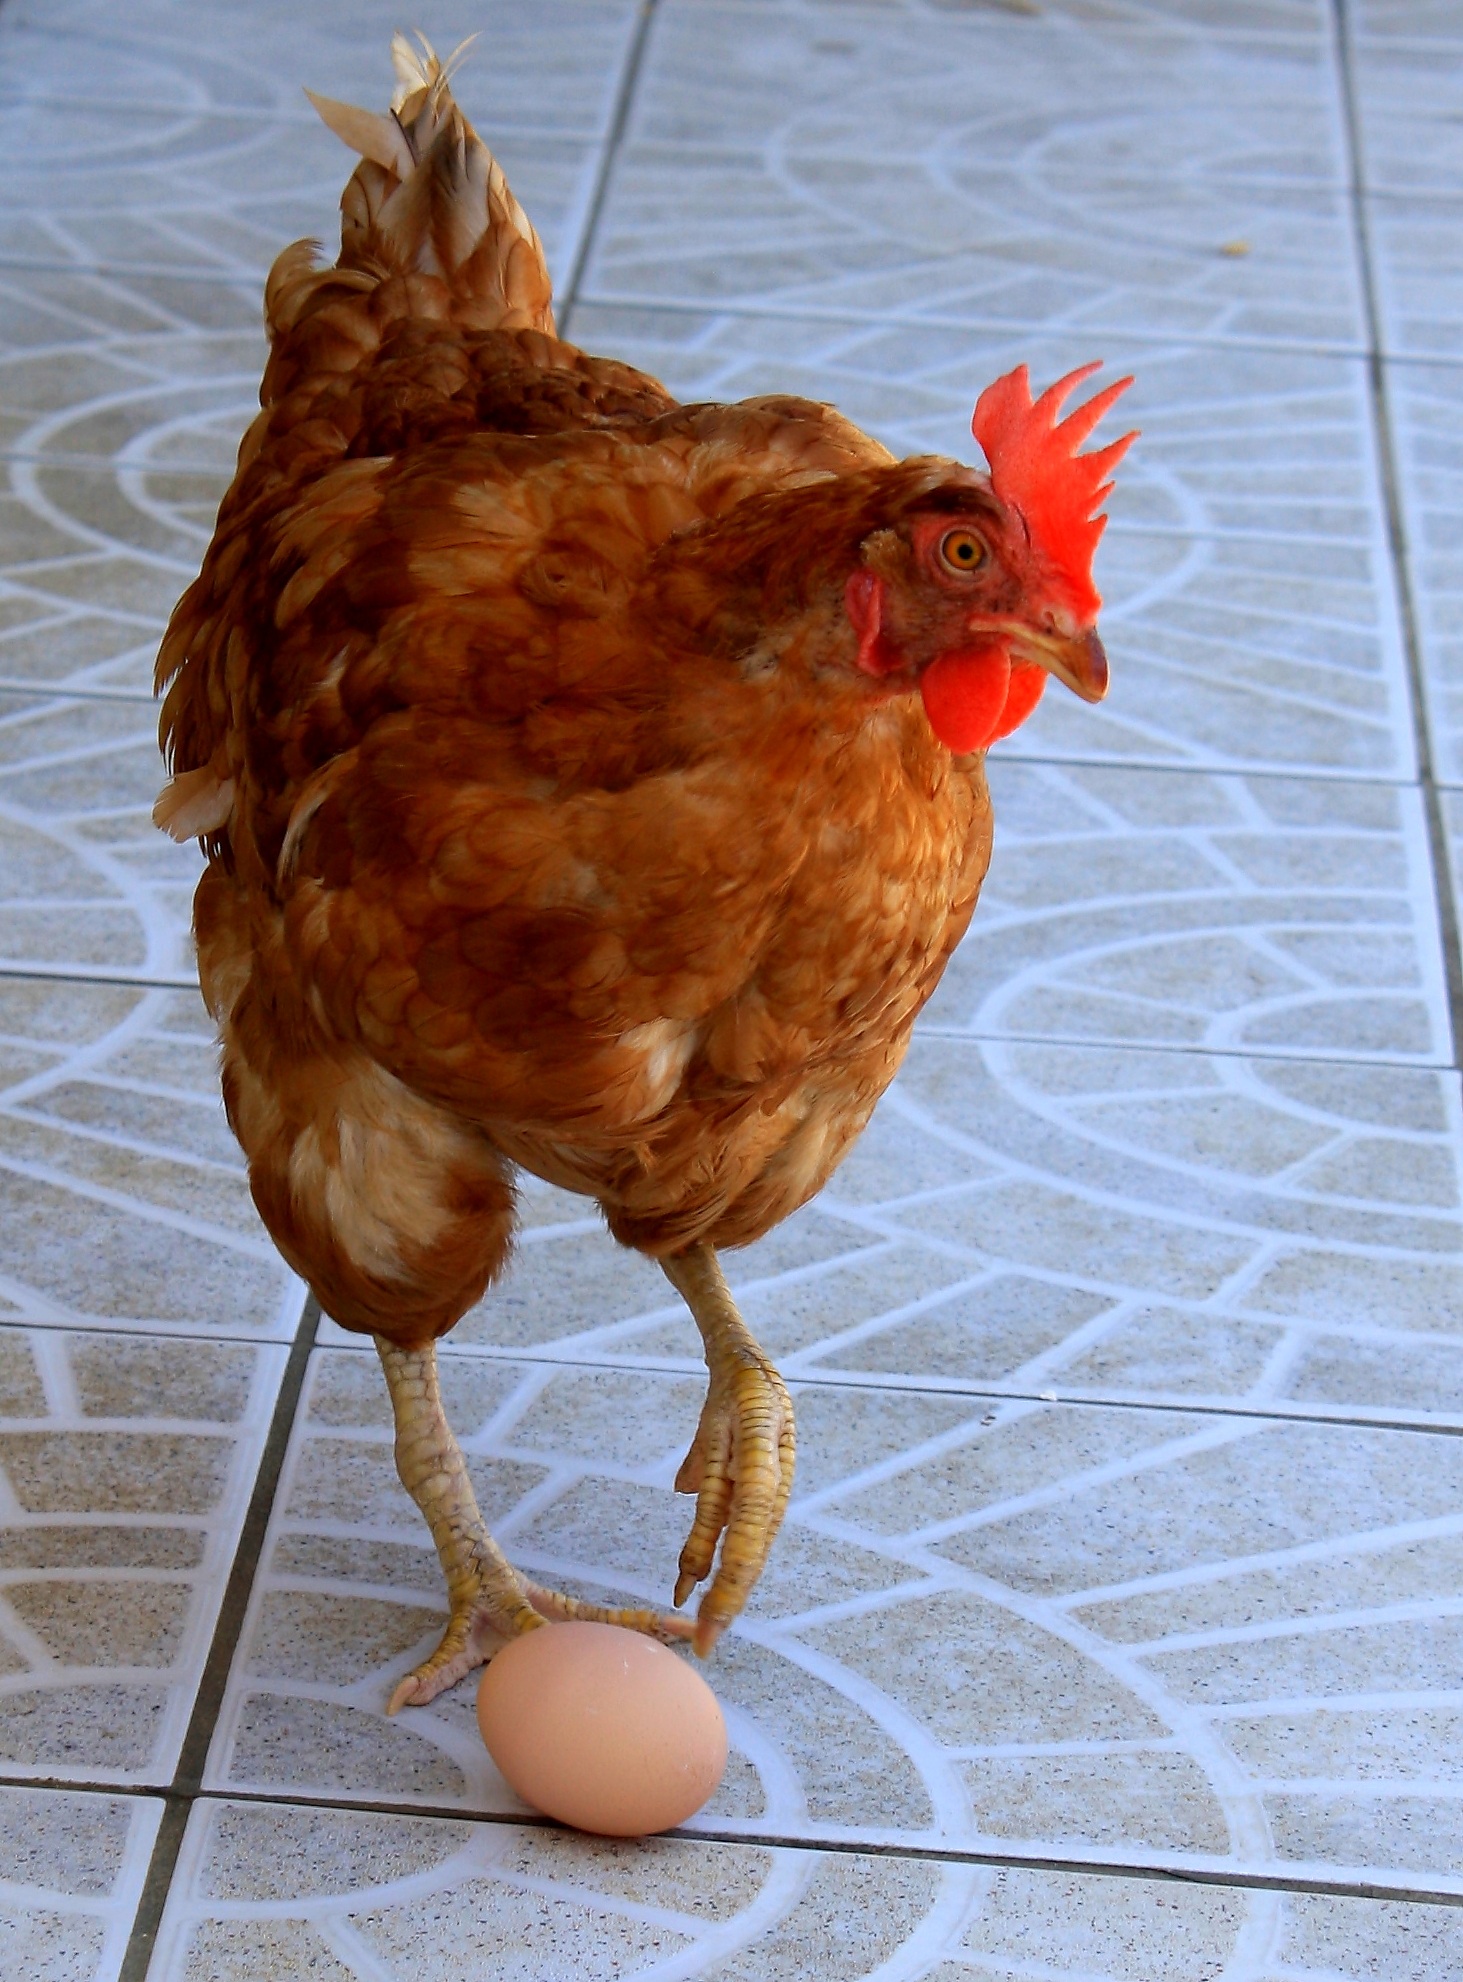
bird, wing, animal, beak, eat, chicken, egg, rooster, poultry, galliformes, vertebrate, phasianidae, surprised, about, protein